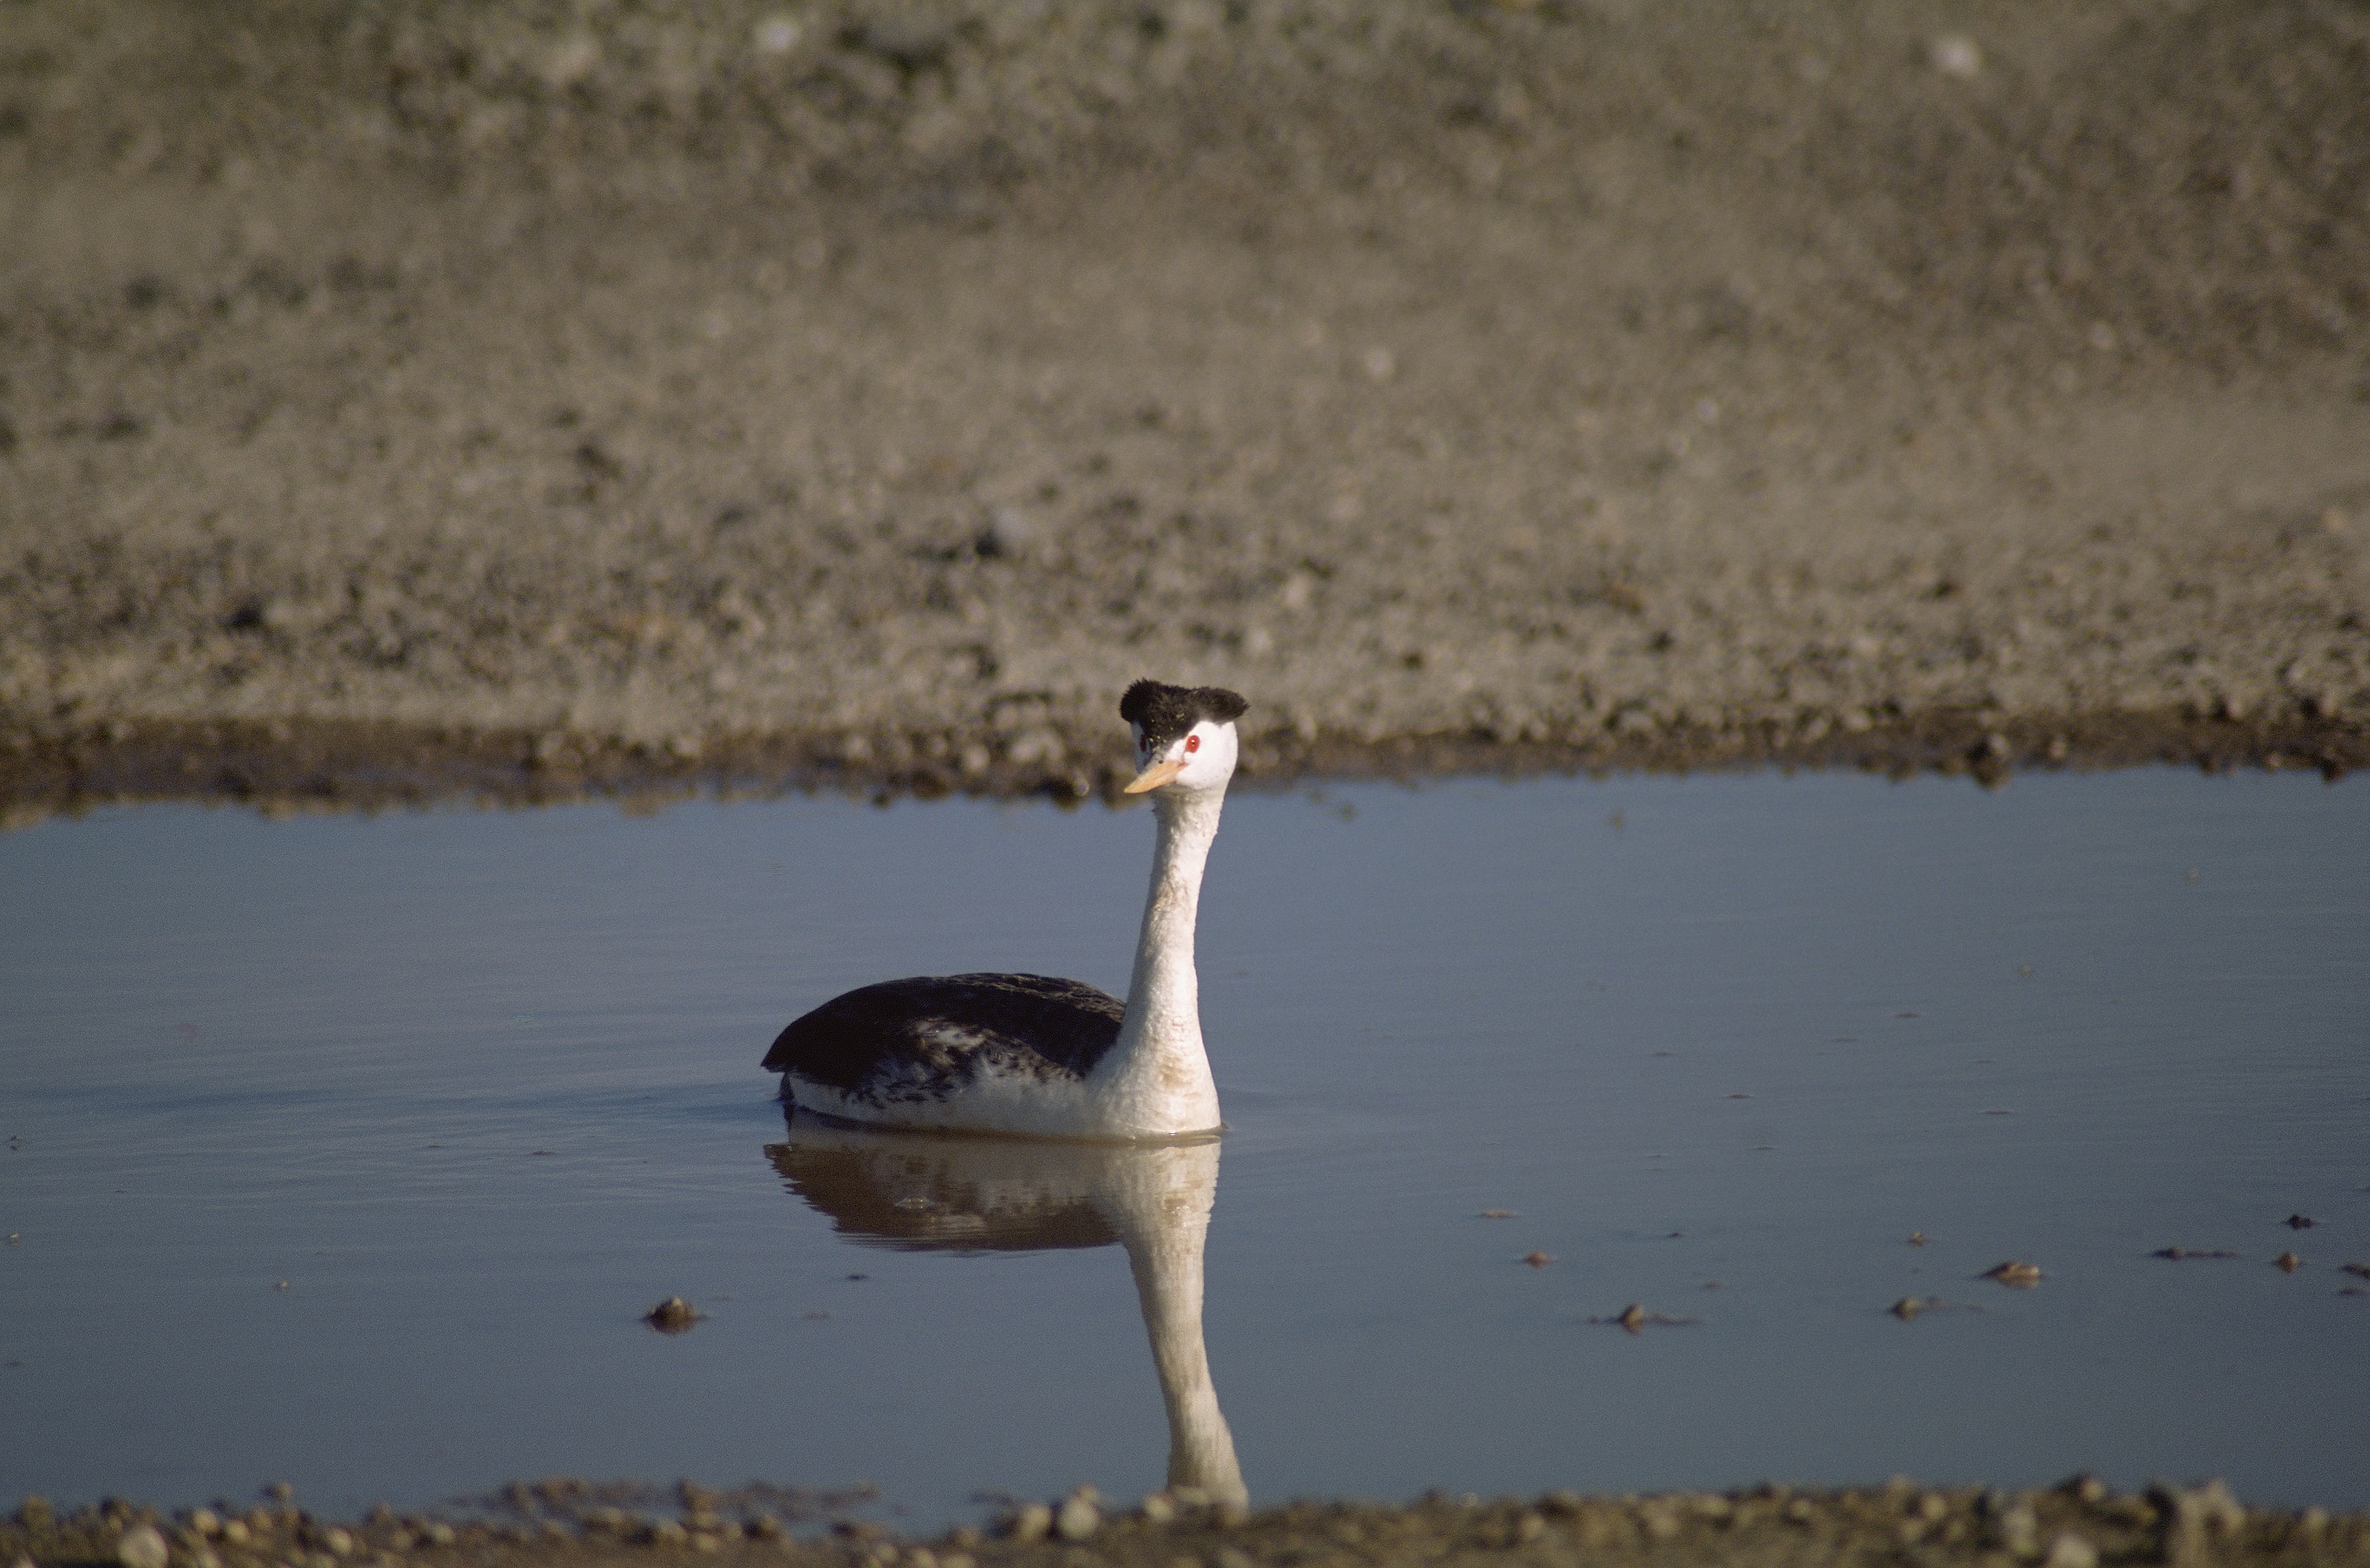
sea, water, nature, sand, bird, lake, looking, wildlife, reflection, floating, fauna, swimming, outdoors, vertebrate, waterfowl, water bird, western grebe, dabchick, swan grebe, swan necked grebe